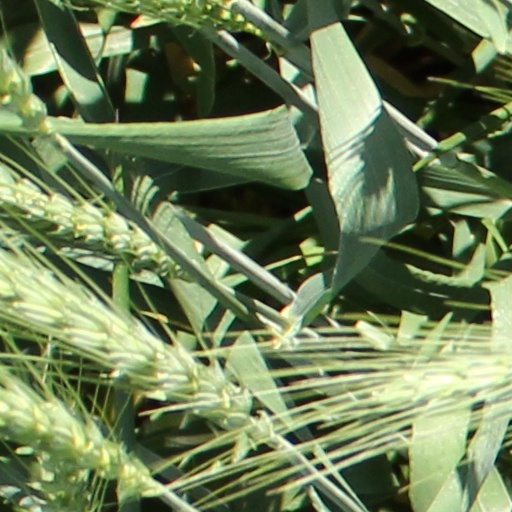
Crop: wheat